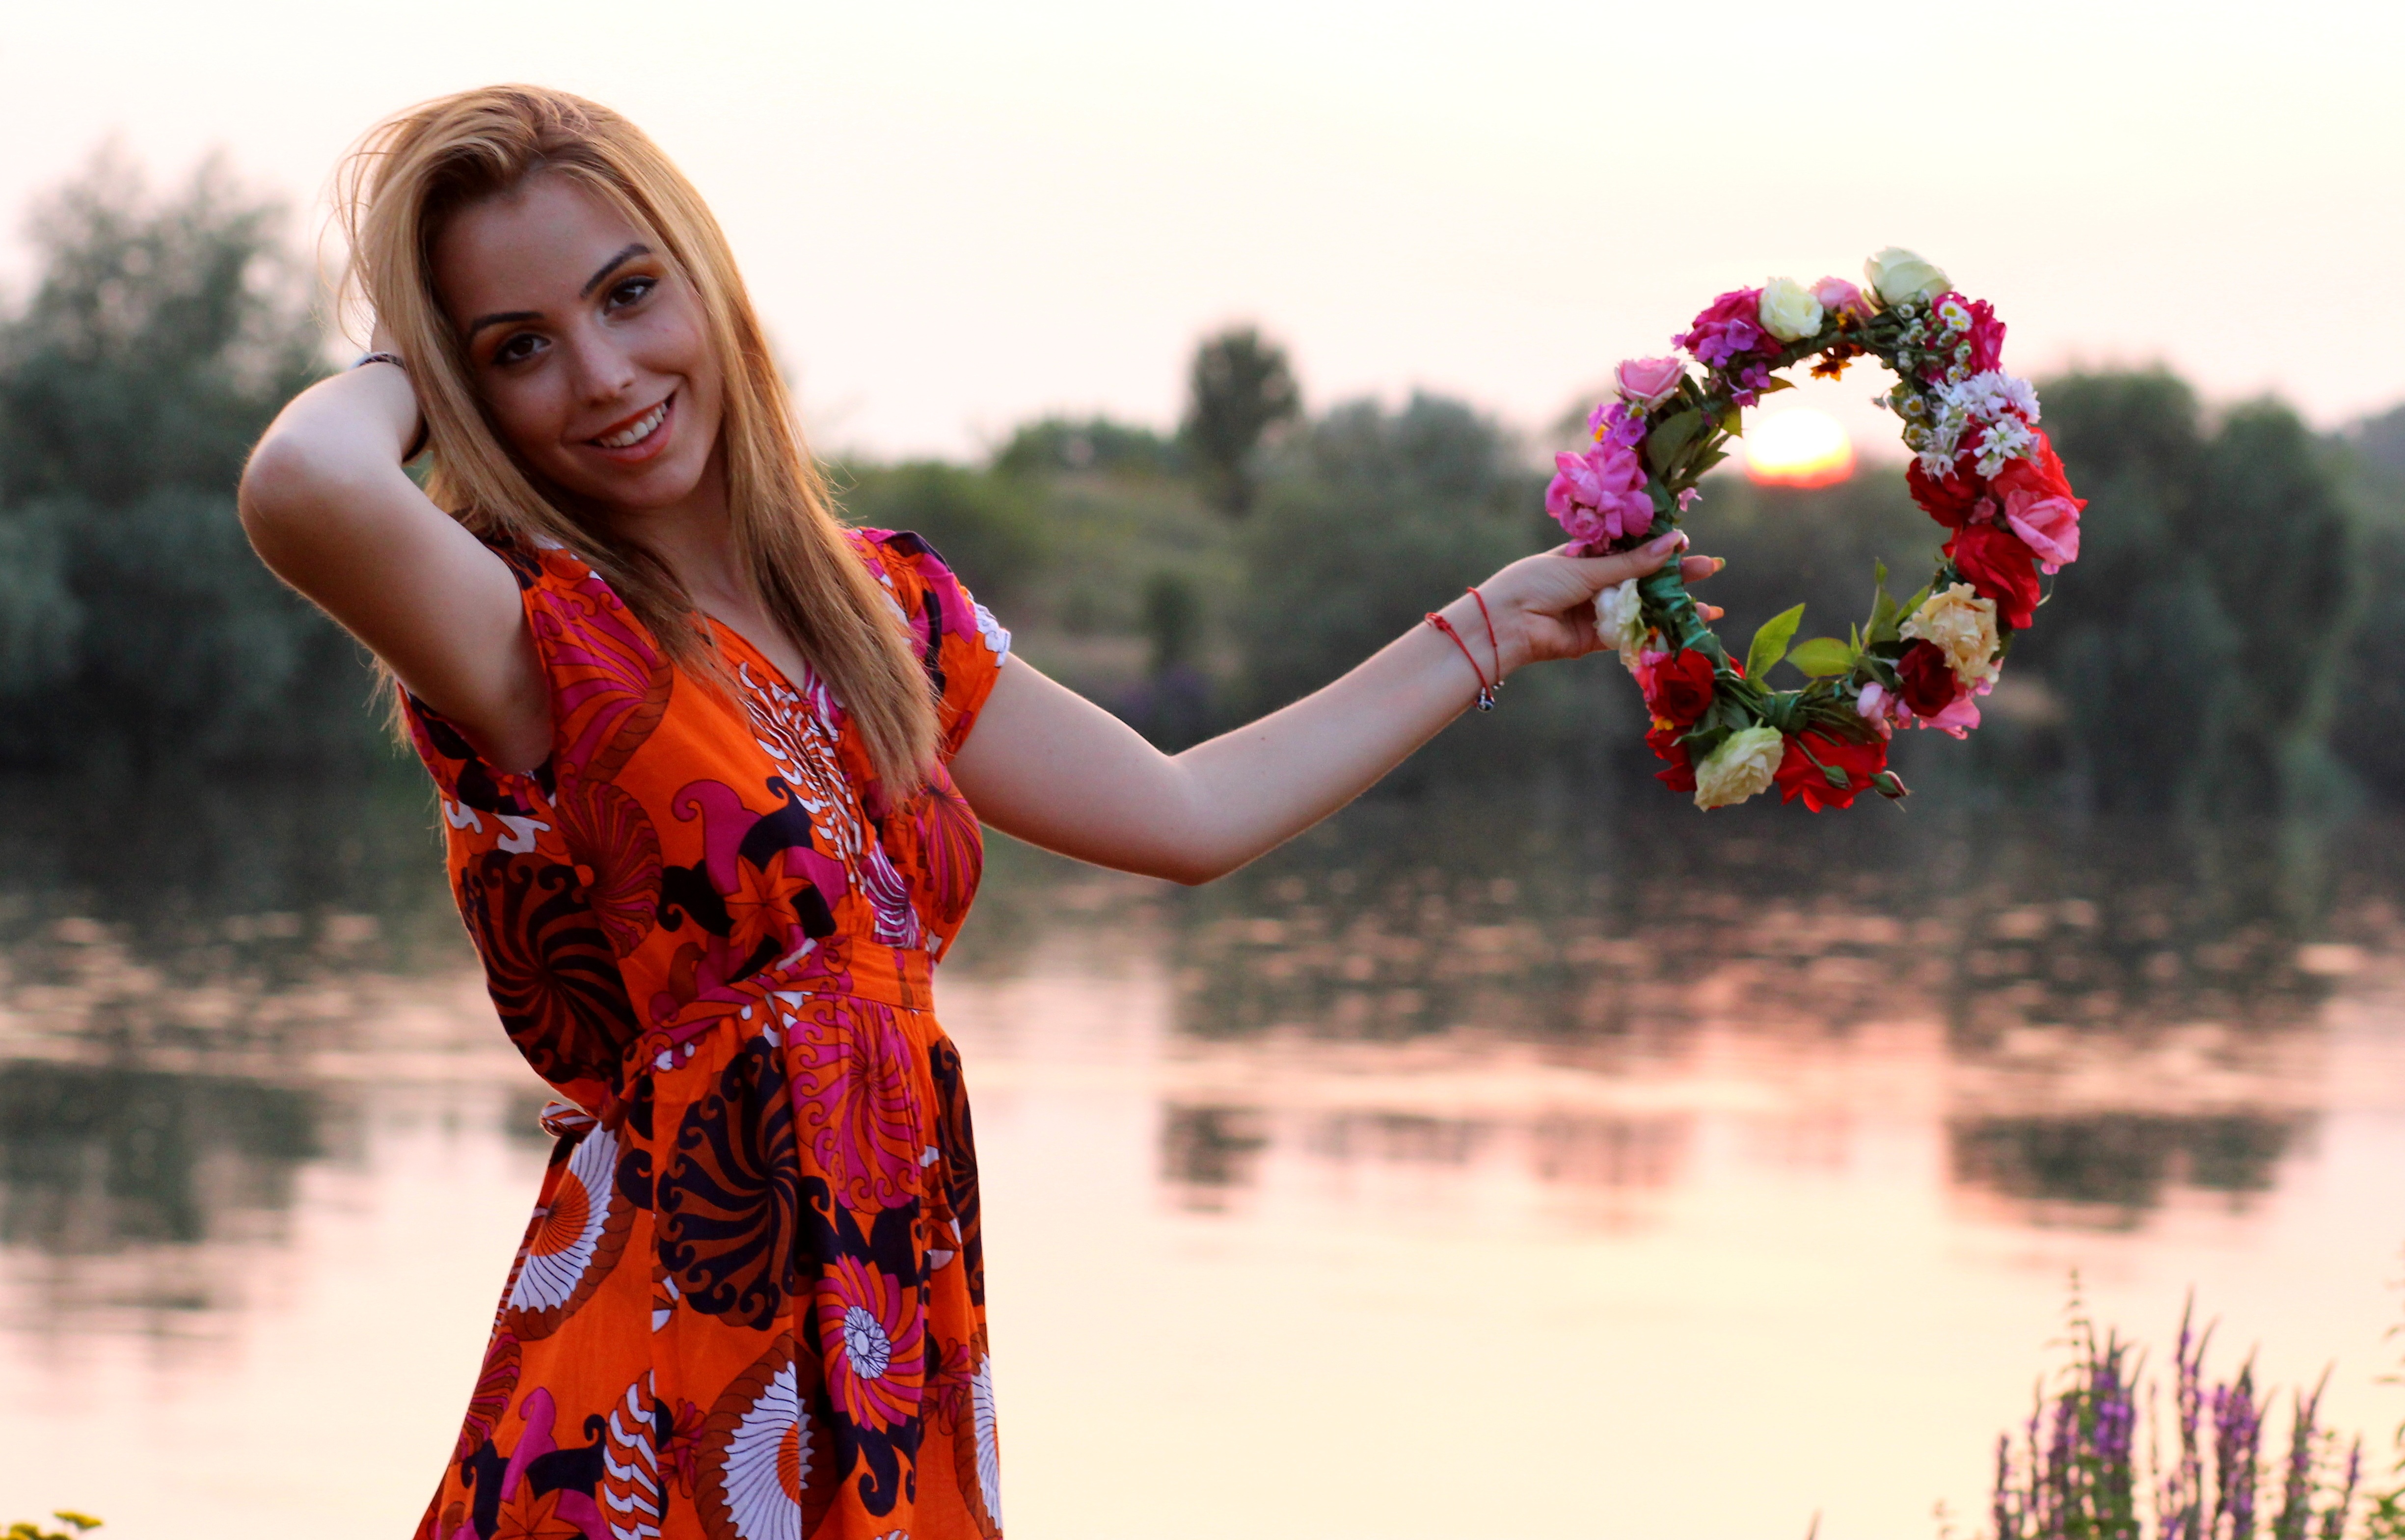
water, person, girl, woman, sunset, photography, flower, lake, model, spring, reflection, red, color, romance, fashion, clothing, lady, blonde, wreath, in the evening, dress, photograph, beauty, photo shoot, portrait photography